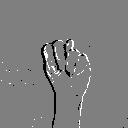
ASL letter: n